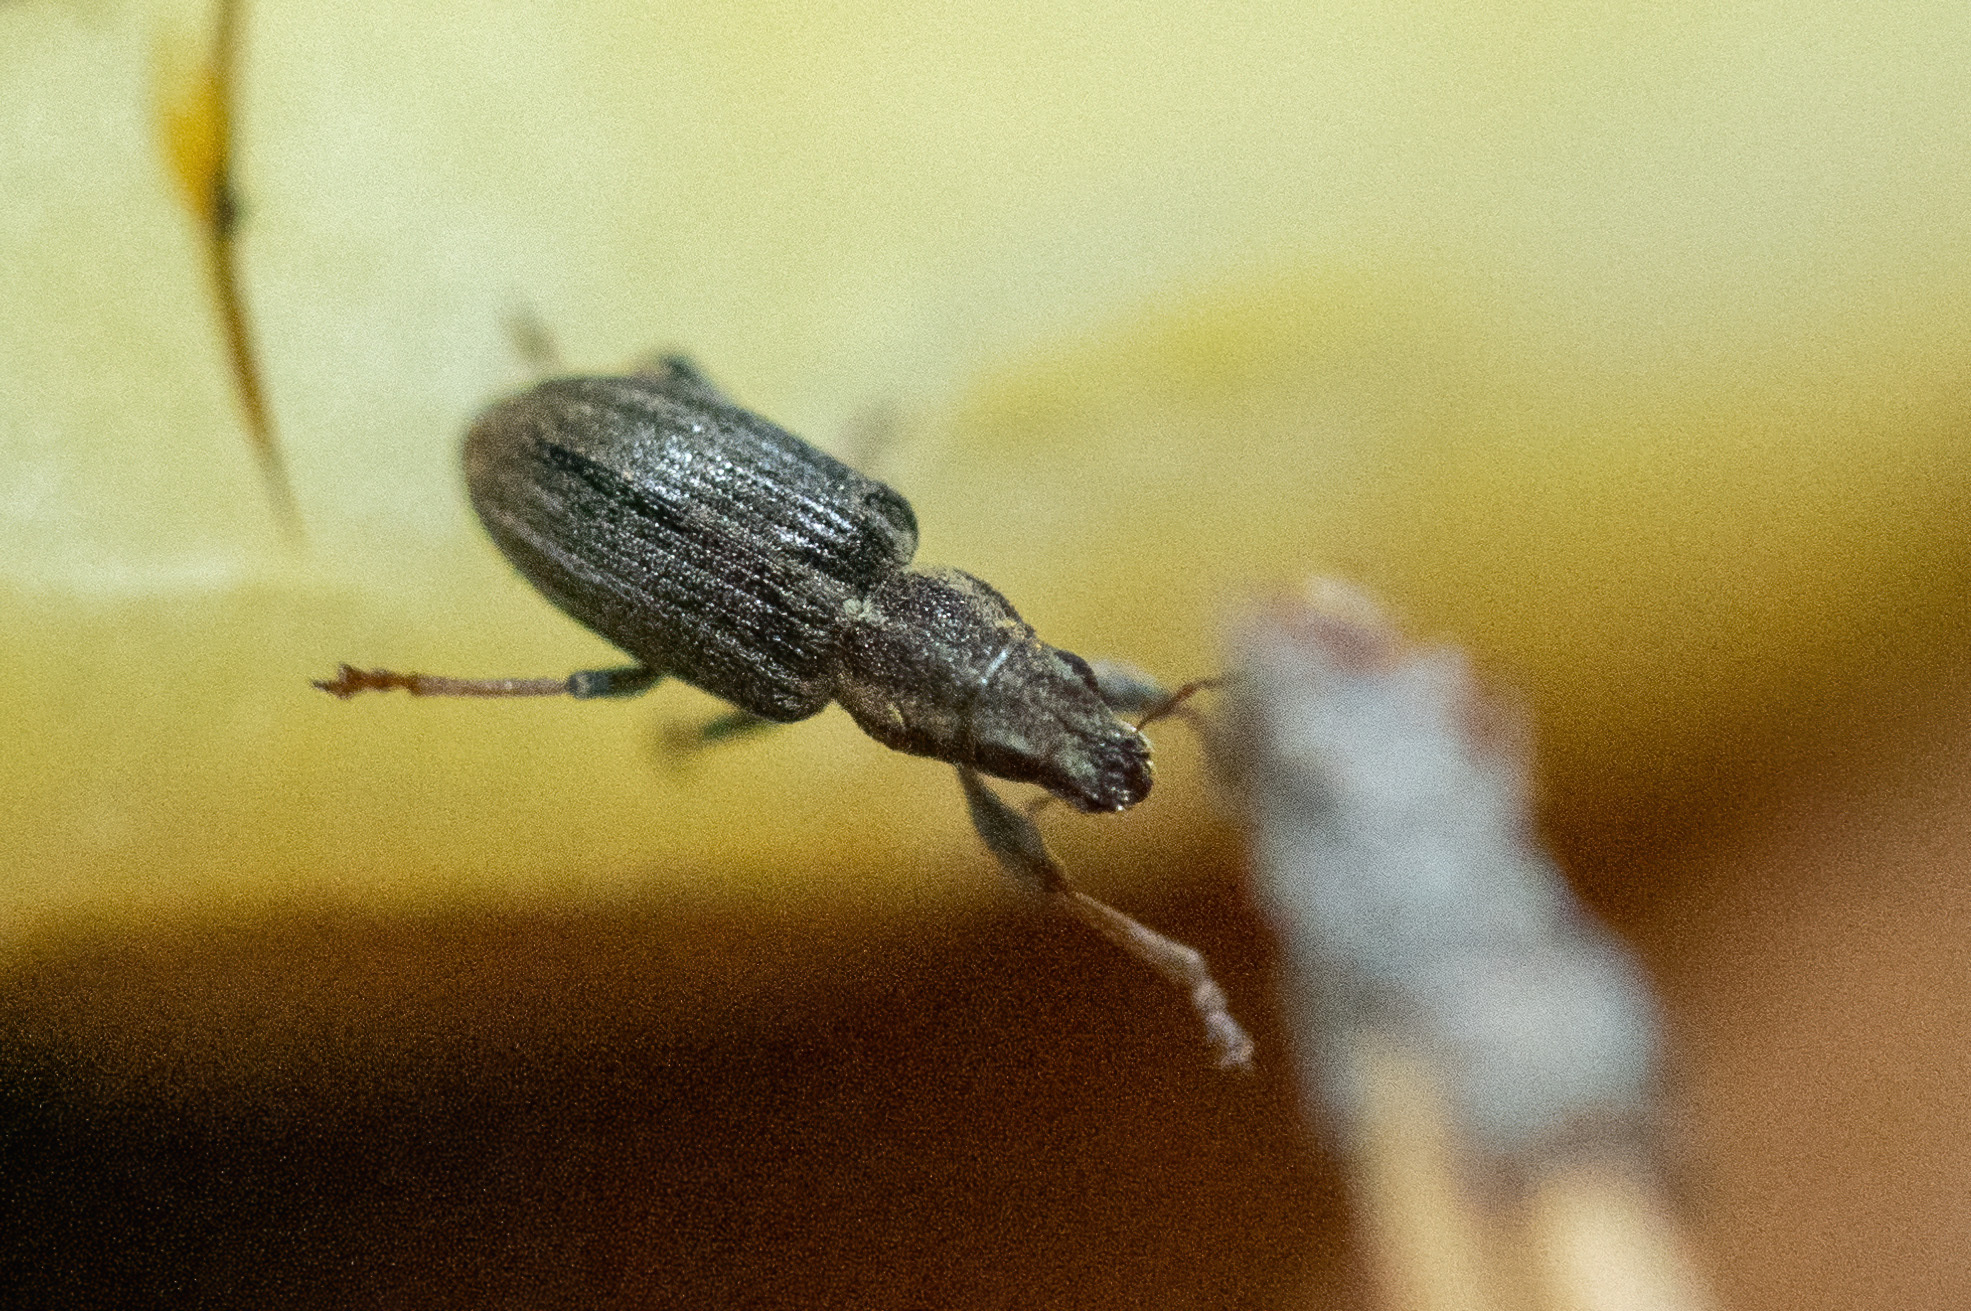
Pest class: pea_leaf_weevil